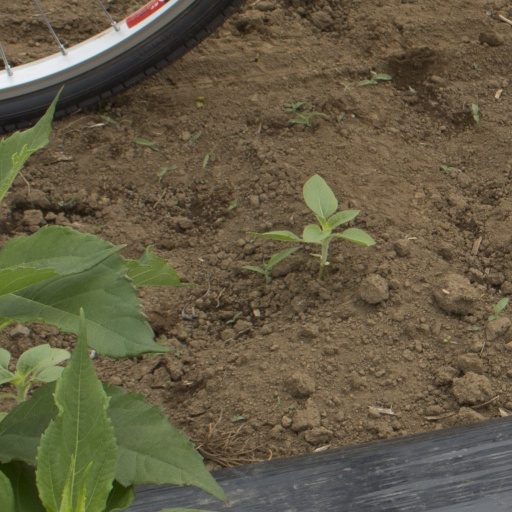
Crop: Jerusalem artichoke